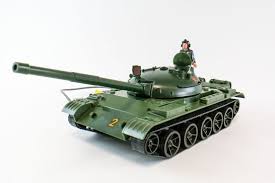
Label: Tank